Han Sung-joo

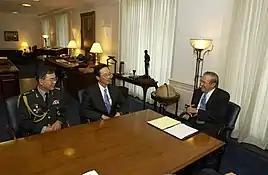
Secretary of Defense Donald H. Rumsfeld (right) meets in his Pentagon office with South Korean Ambassador to the United States Han Sung Joo (center) and Maj. Gen. Moon Young Han (left) on Oct. 1, 2004.

He was the 19th Ambassador to the United States from April 2003 to February 2005.